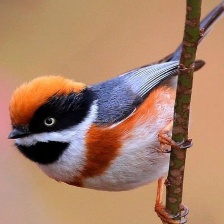
Species: BLACK THROATED BUSHTIT
Scientific name: AEGITHALOS CONCINNUS